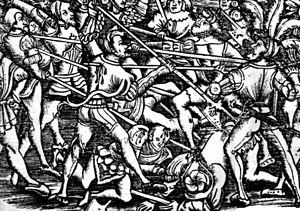
1546 est une année commune commençant un vendredi.